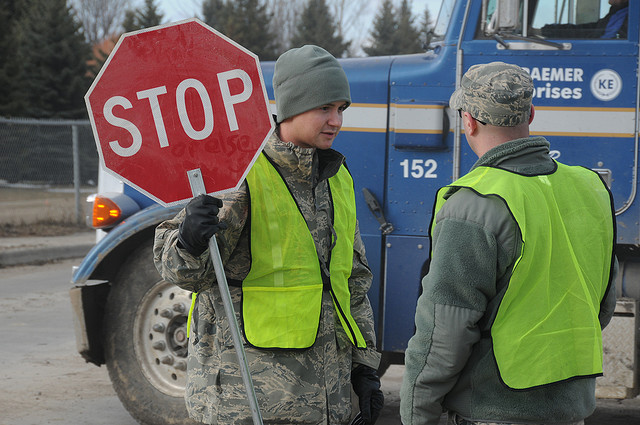
Men in safety vests with a Stop sign by a truck